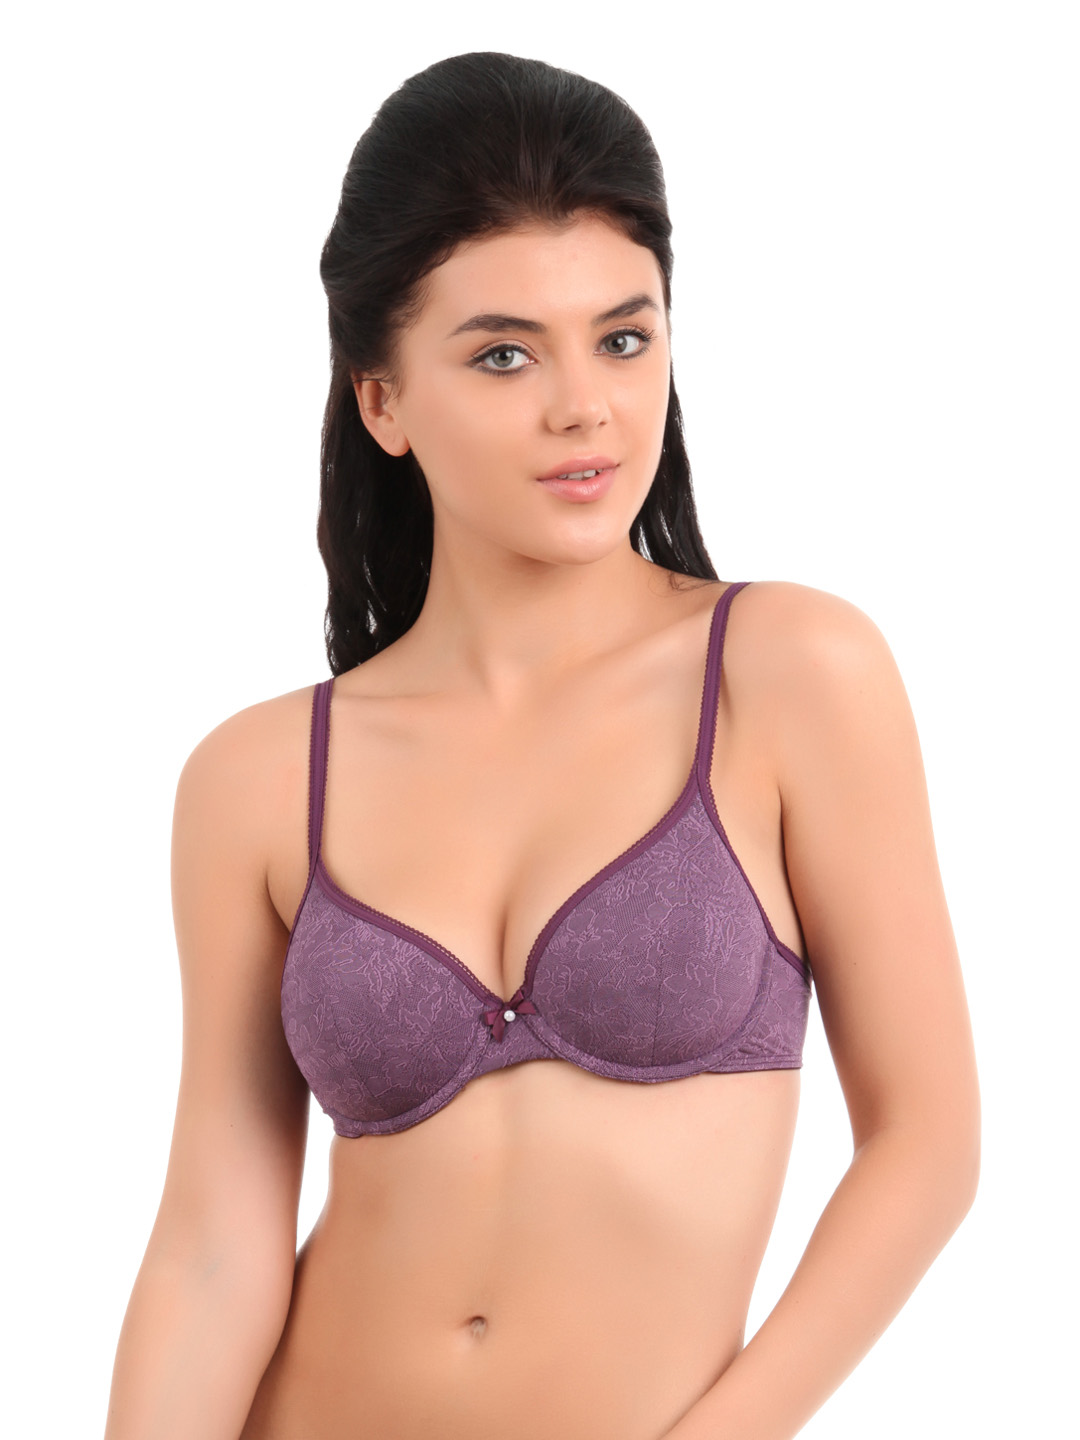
Amante Purple Bra-BGDR01
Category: Apparel / Innerwear / Bra
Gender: Women
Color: Purple
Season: Summer 2017
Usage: Casual